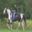
Label: horse